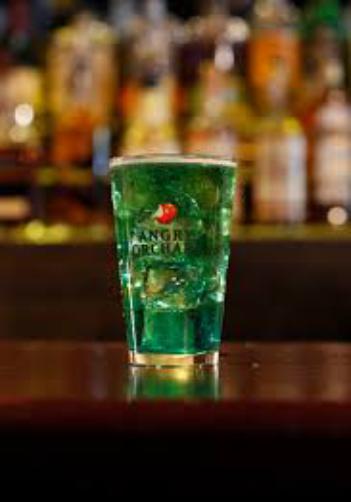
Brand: Angry Orchard
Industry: Food